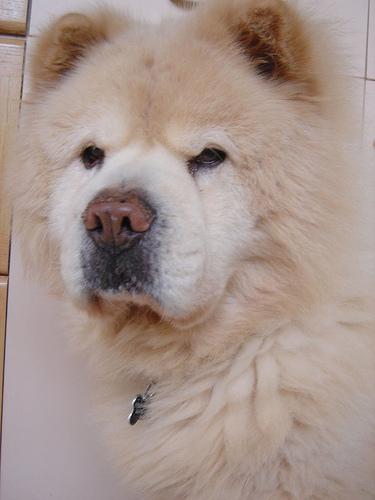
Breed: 329-n000119-chow